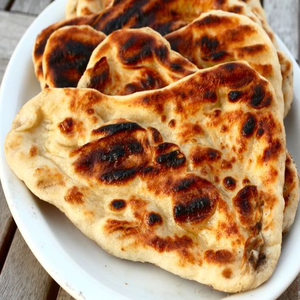
Dish: naan